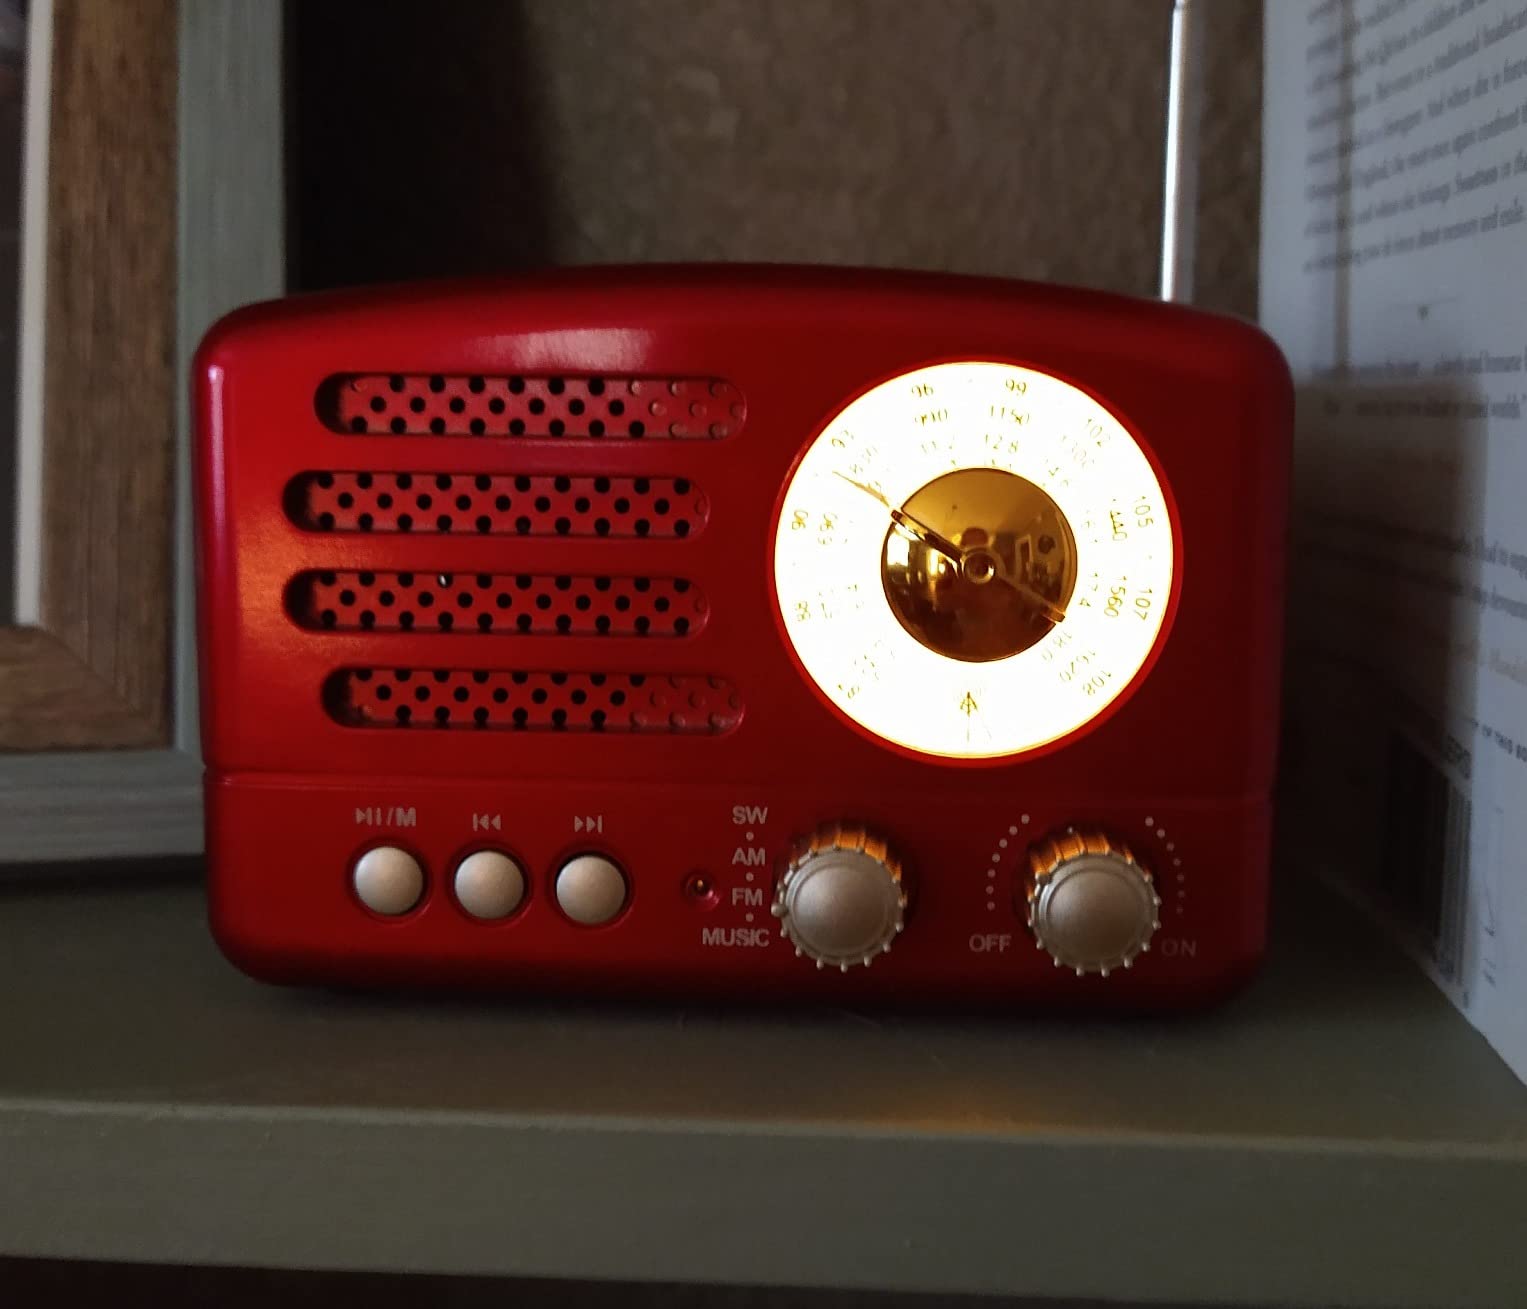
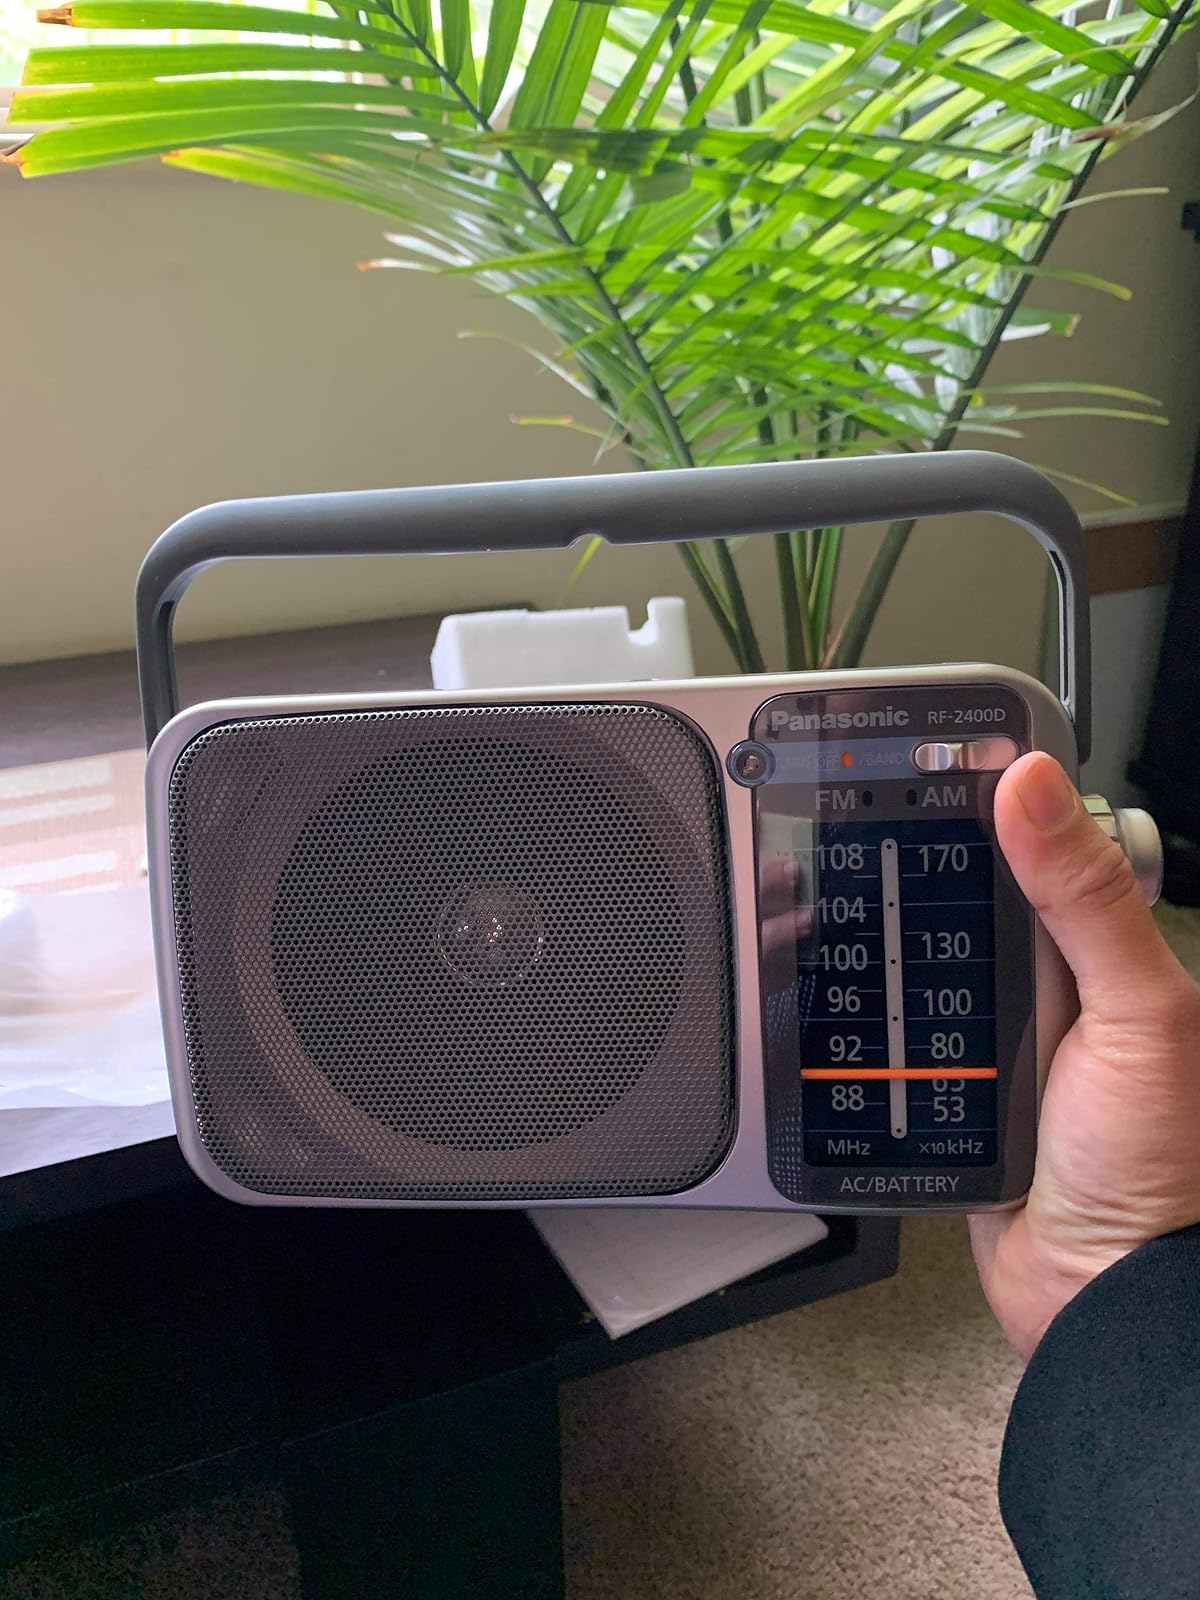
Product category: radio
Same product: no